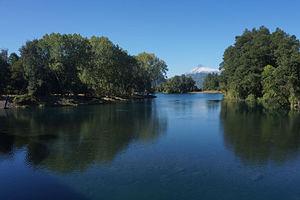
Le Lac Pullinque est un lac chilien situé dans le sud du pays dans la région des fleuves et la province de Valdivia. Il est un lac de l'ensemble des siete lagos.